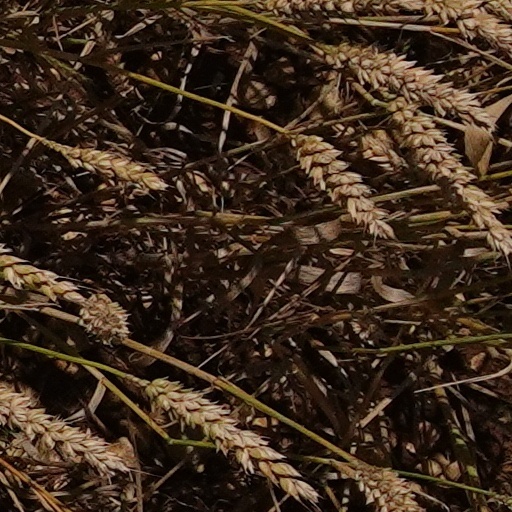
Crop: wheat